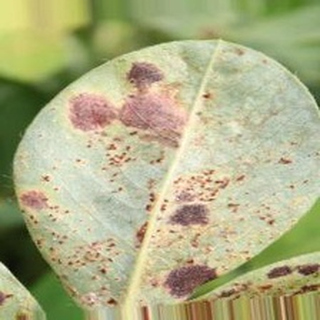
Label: groundnut_rust